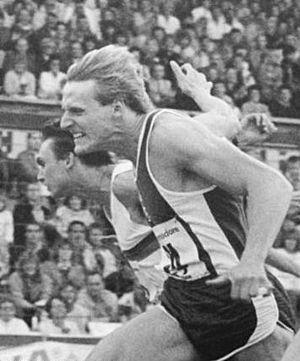
Steffen Bringmann, né le 11 mars 1964 à Leipzig, est un athlète est-allemand. Dans les années 1980, il connut le succès sur 100 et 200 m. Son plus grand succès est le gain de deux médailles d'argent aux championnats du monde d'athlétisme en salle de 1986, sur 100 m et en relais 4 × 100 m avec Frank Emmelmann, Olaf Prenzler et Thomas Schröder.